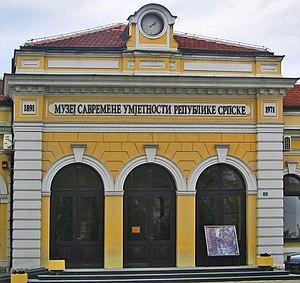
Cet article recense les monuments nationaux situés sur le territoire de la Ville de Banja Luka en Bosnie-Herzégovine et dans la République serbe de Bosnie. La liste établie par la Commission pour la protection des monuments nationaux compte 36 monuments nationaux inscrits sur la liste principale et 38 monuments inscrits sur une liste provisoire.
Le Musée d'art moderne de la République serbe est situé à Banja Luka, la capitale de la République serbe de Bosnie, en Bosnie-Herzégovine. Il remonte à 1971 et présente notamment des collections de peintures, sculptures, dessins et aquarelles, soit en tout environ 1 300 œuvres, pour l'essentiel créées dans la seconde moitié du XXᵉ siècle.